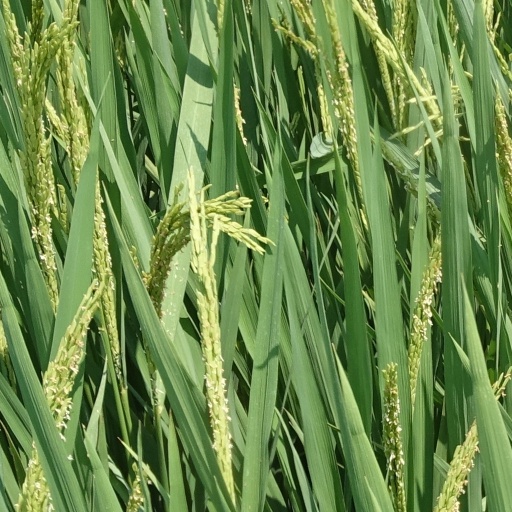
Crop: rice